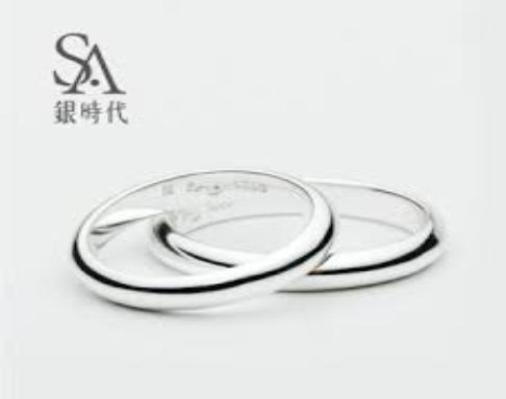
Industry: Clothes